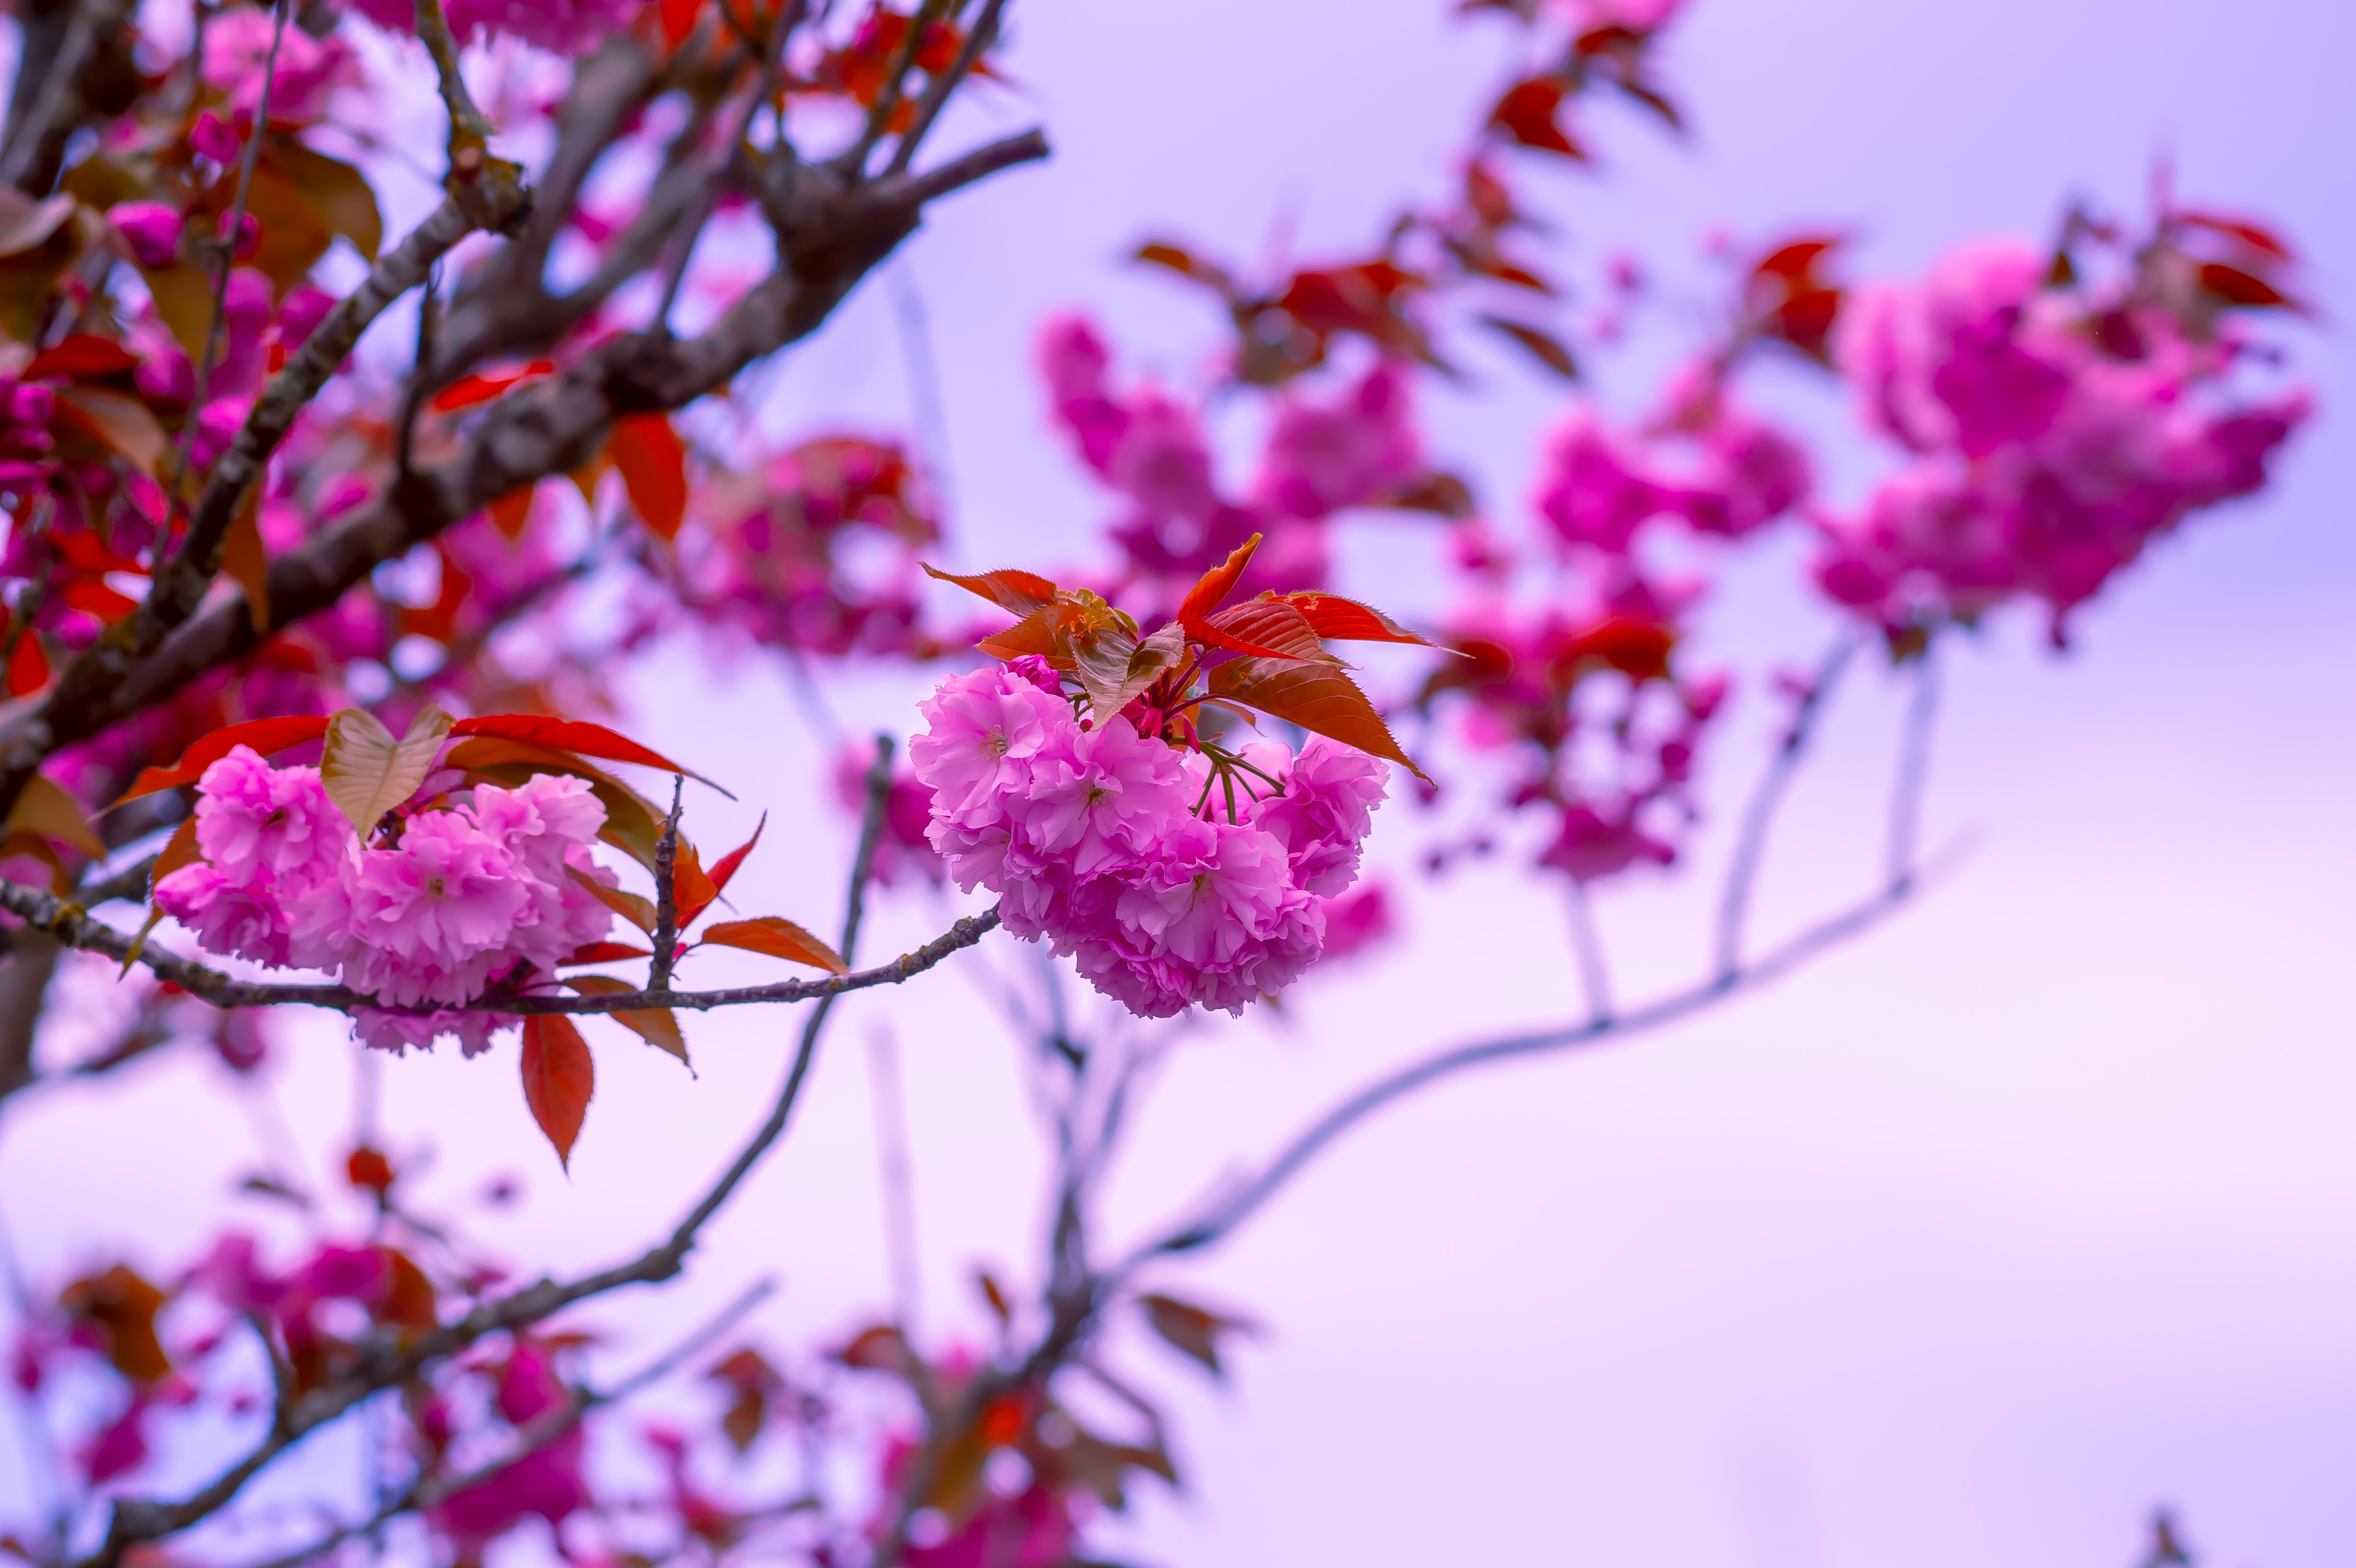
flower, pink, spring, tree, branch, plant, blossom, purple, botany, twig, petal, flowering plant, woody plant, sky, magenta, red bud, redbud, cherry blossom, plant stem, Colorfulness, loosestrife and pomegranate family, wildflower